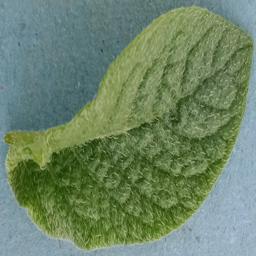
Etiqueta: Sana